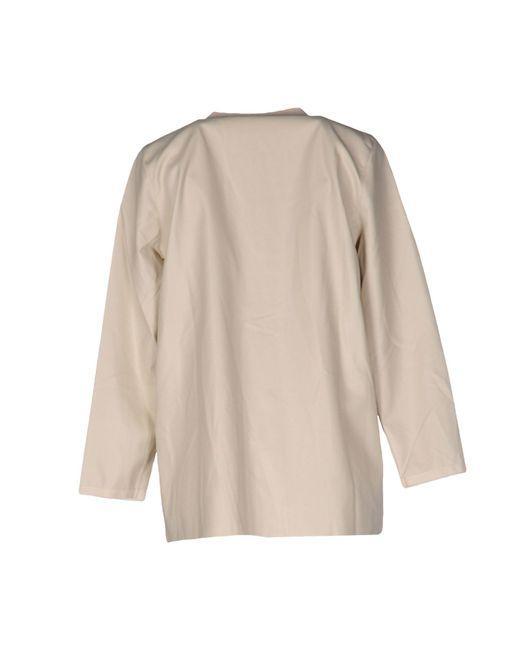
Rundhals-Oberteil mit vollem Ärmel in heller Hautfarbe für Damen